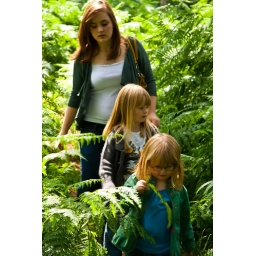
my 3 girls walking behind me in the forest :)